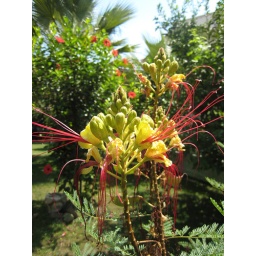
yellow bird of paradise in my parents' garden